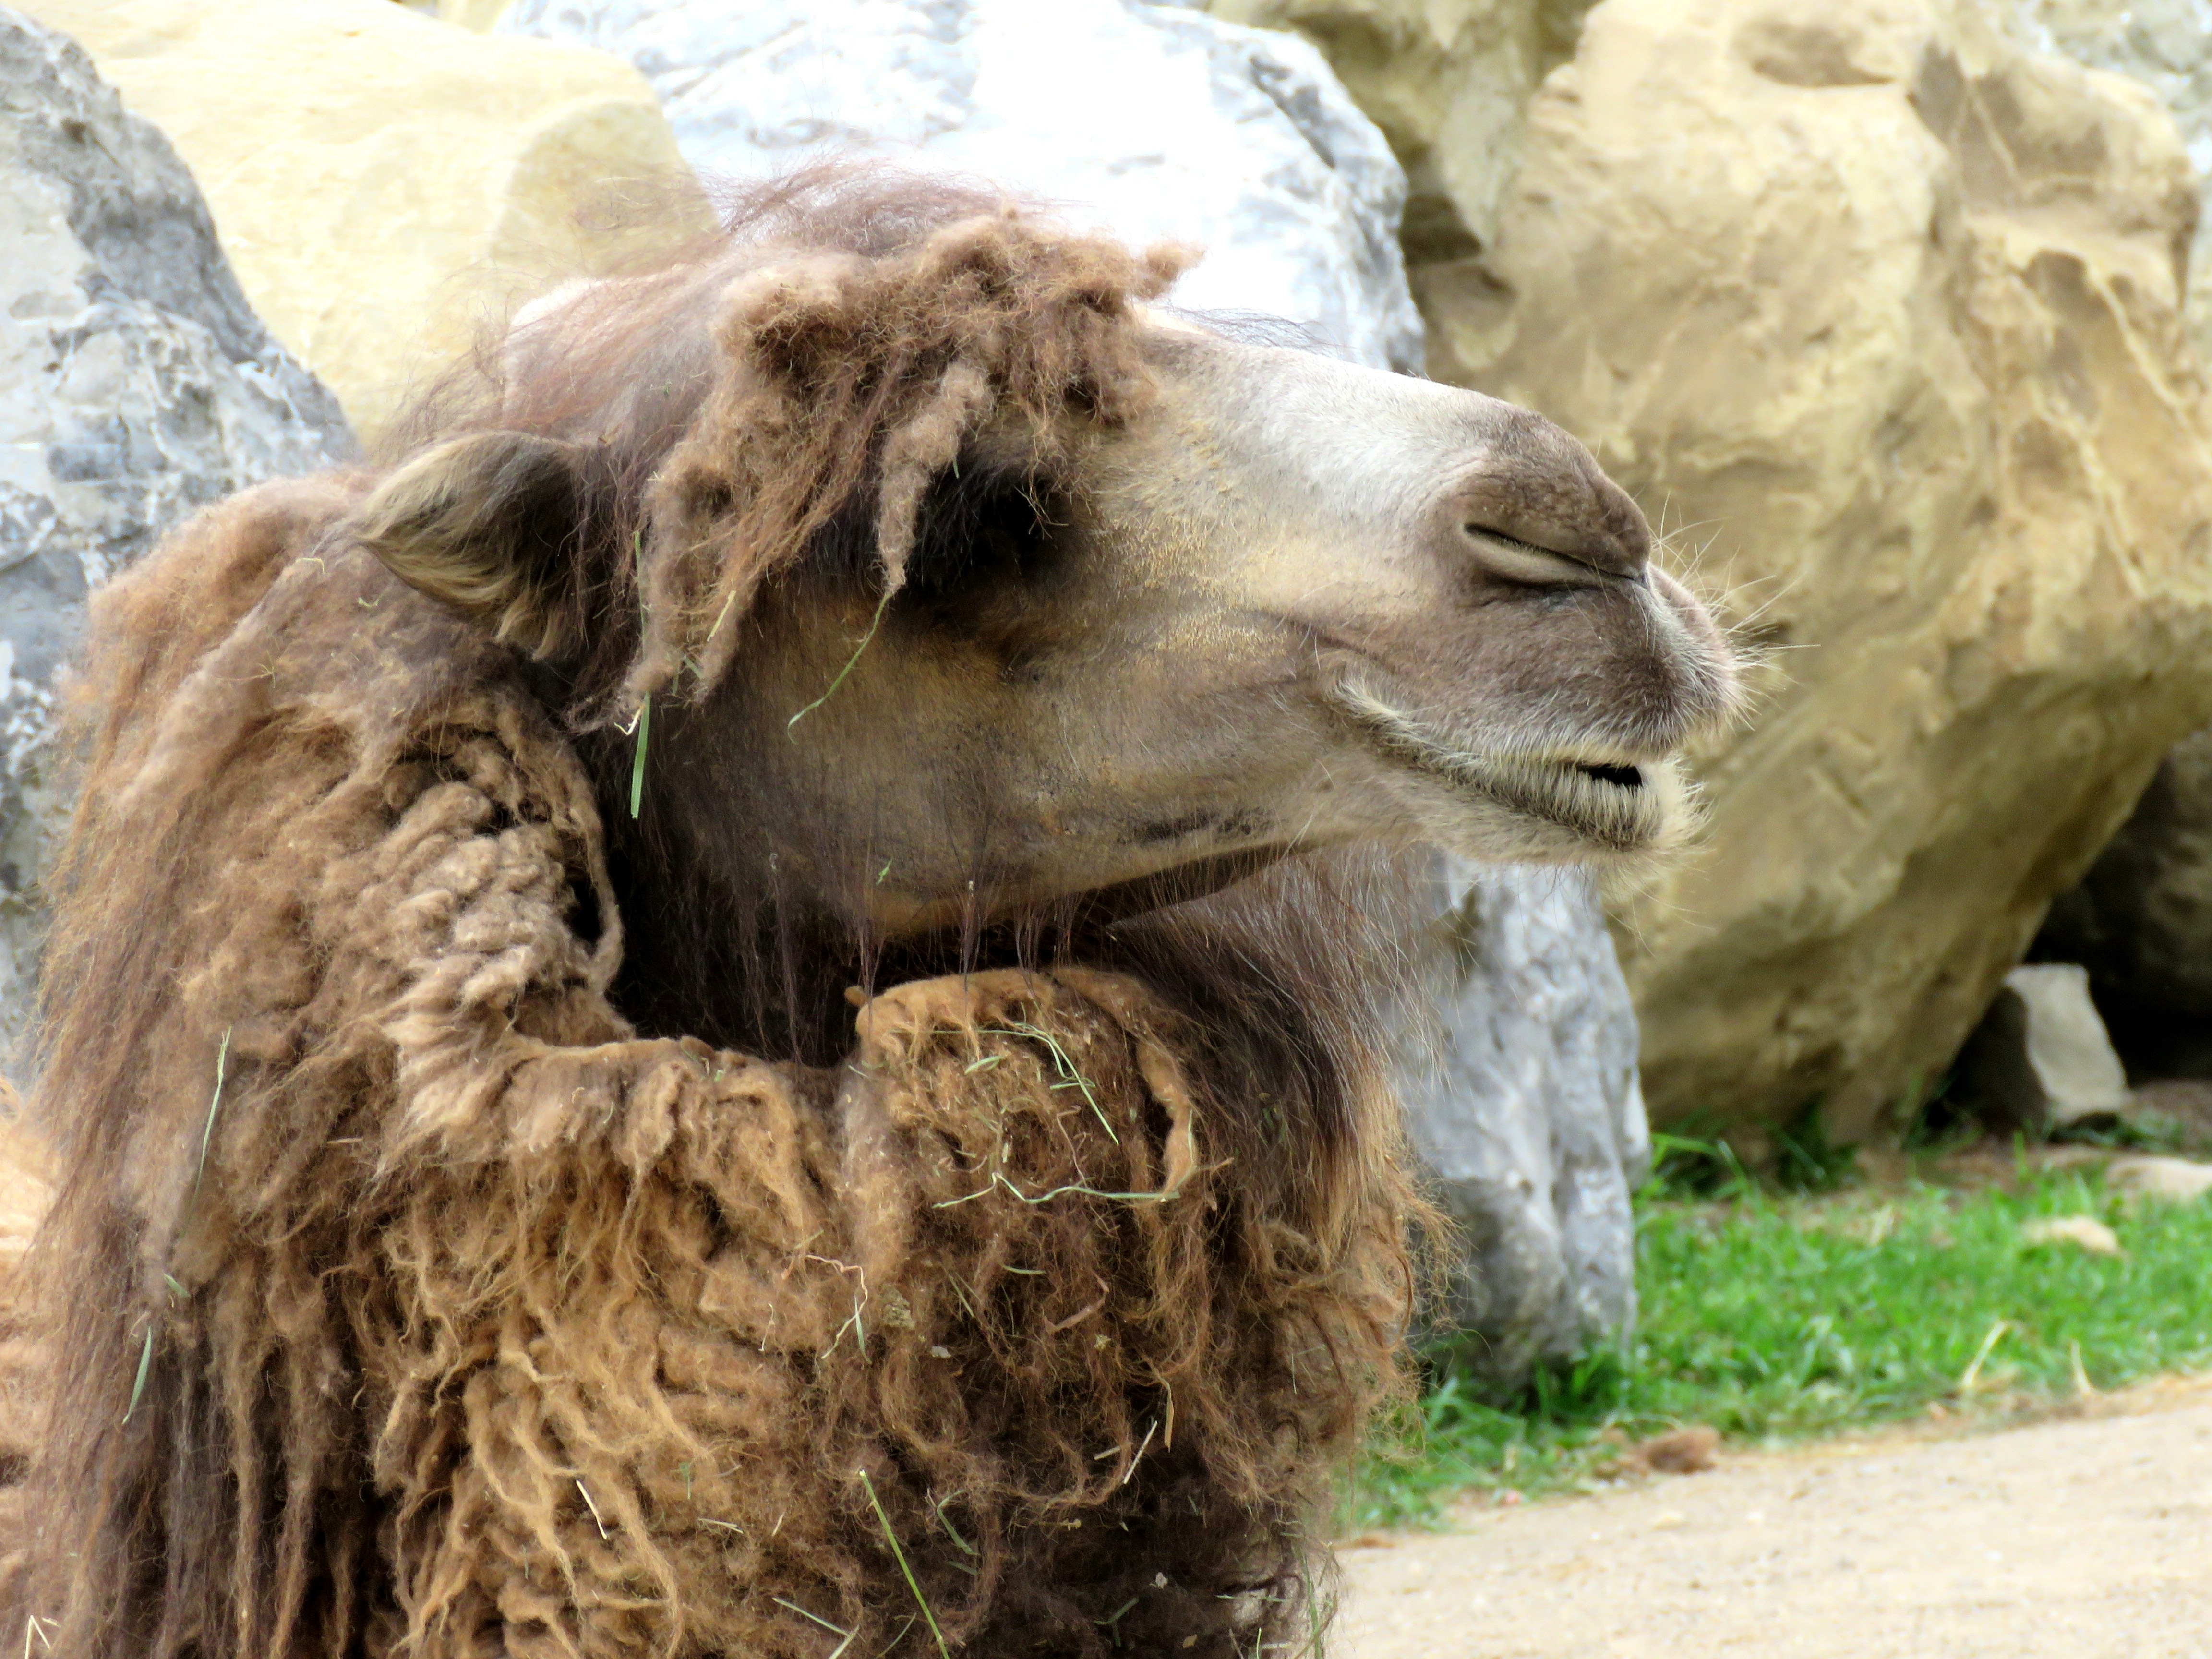
animal, summer, wildlife, zoo, fur, portrait, camel, brown, mammal, mane, close, fauna, face, camelus, vertebrate, camel like mammal, arabian camel